Indian Singaporeans

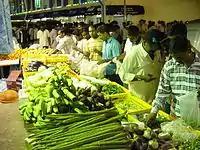
Foreign construction workers at Little India.

A second phase began in the early 1990s, when immigration policies were liberalised to attract foreign professionals to boost the size and skills of the local workforce. The government was keen to draw in well educated migrants from Asian countries who, it was hoped, would be both keen and able to settle permanently. This also addressed the problem of Singapore's extremely low fertility rates. In addition to these professionals, unskilled foreign workers were recruited as low cost manual labour for construction sites and the cleaning sector, albeit without the prospect of permanent settlement. As a result of these policies, the Indian population grew faster than other groups. The proportion of Indian citizens and permanent residents rose from 6.4% in 1980 to 9.23% in 2010. This was mainly due to rapid growth in the number of Indian nationals who acquired Singapore citizenship or permanent residency.